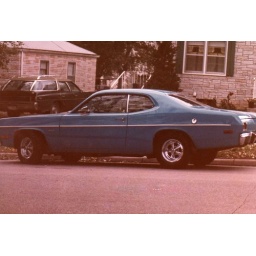
My old Duster, parked in the street across from our old house in South Omaha